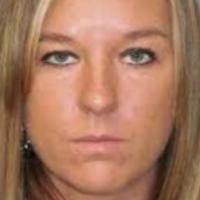
Age group: age 21-30